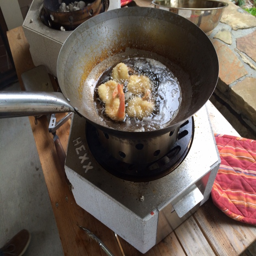
fried shrimp being prepared in the wok